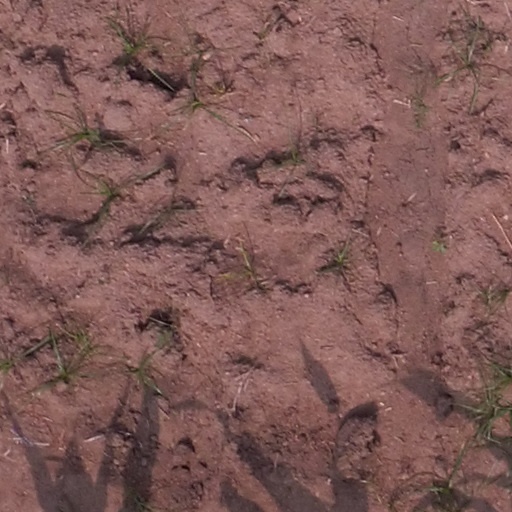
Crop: maize; corn